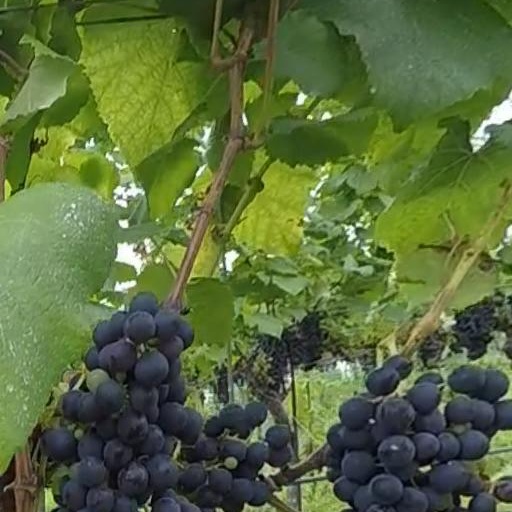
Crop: grape